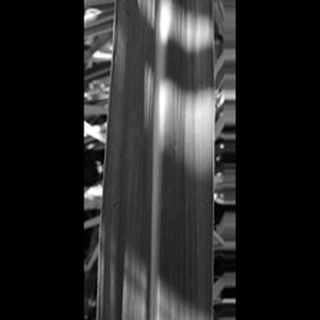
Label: healthy_sugarcane